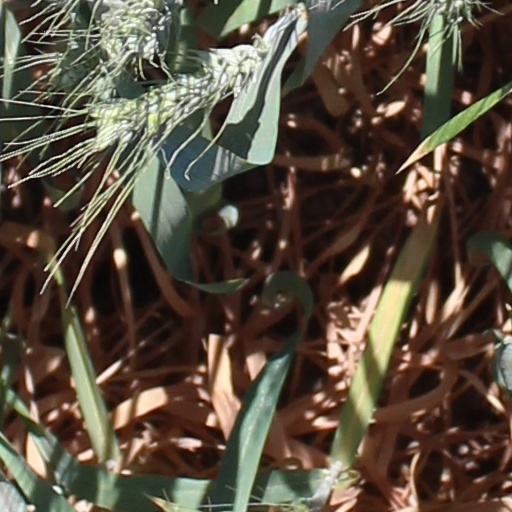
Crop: wheat